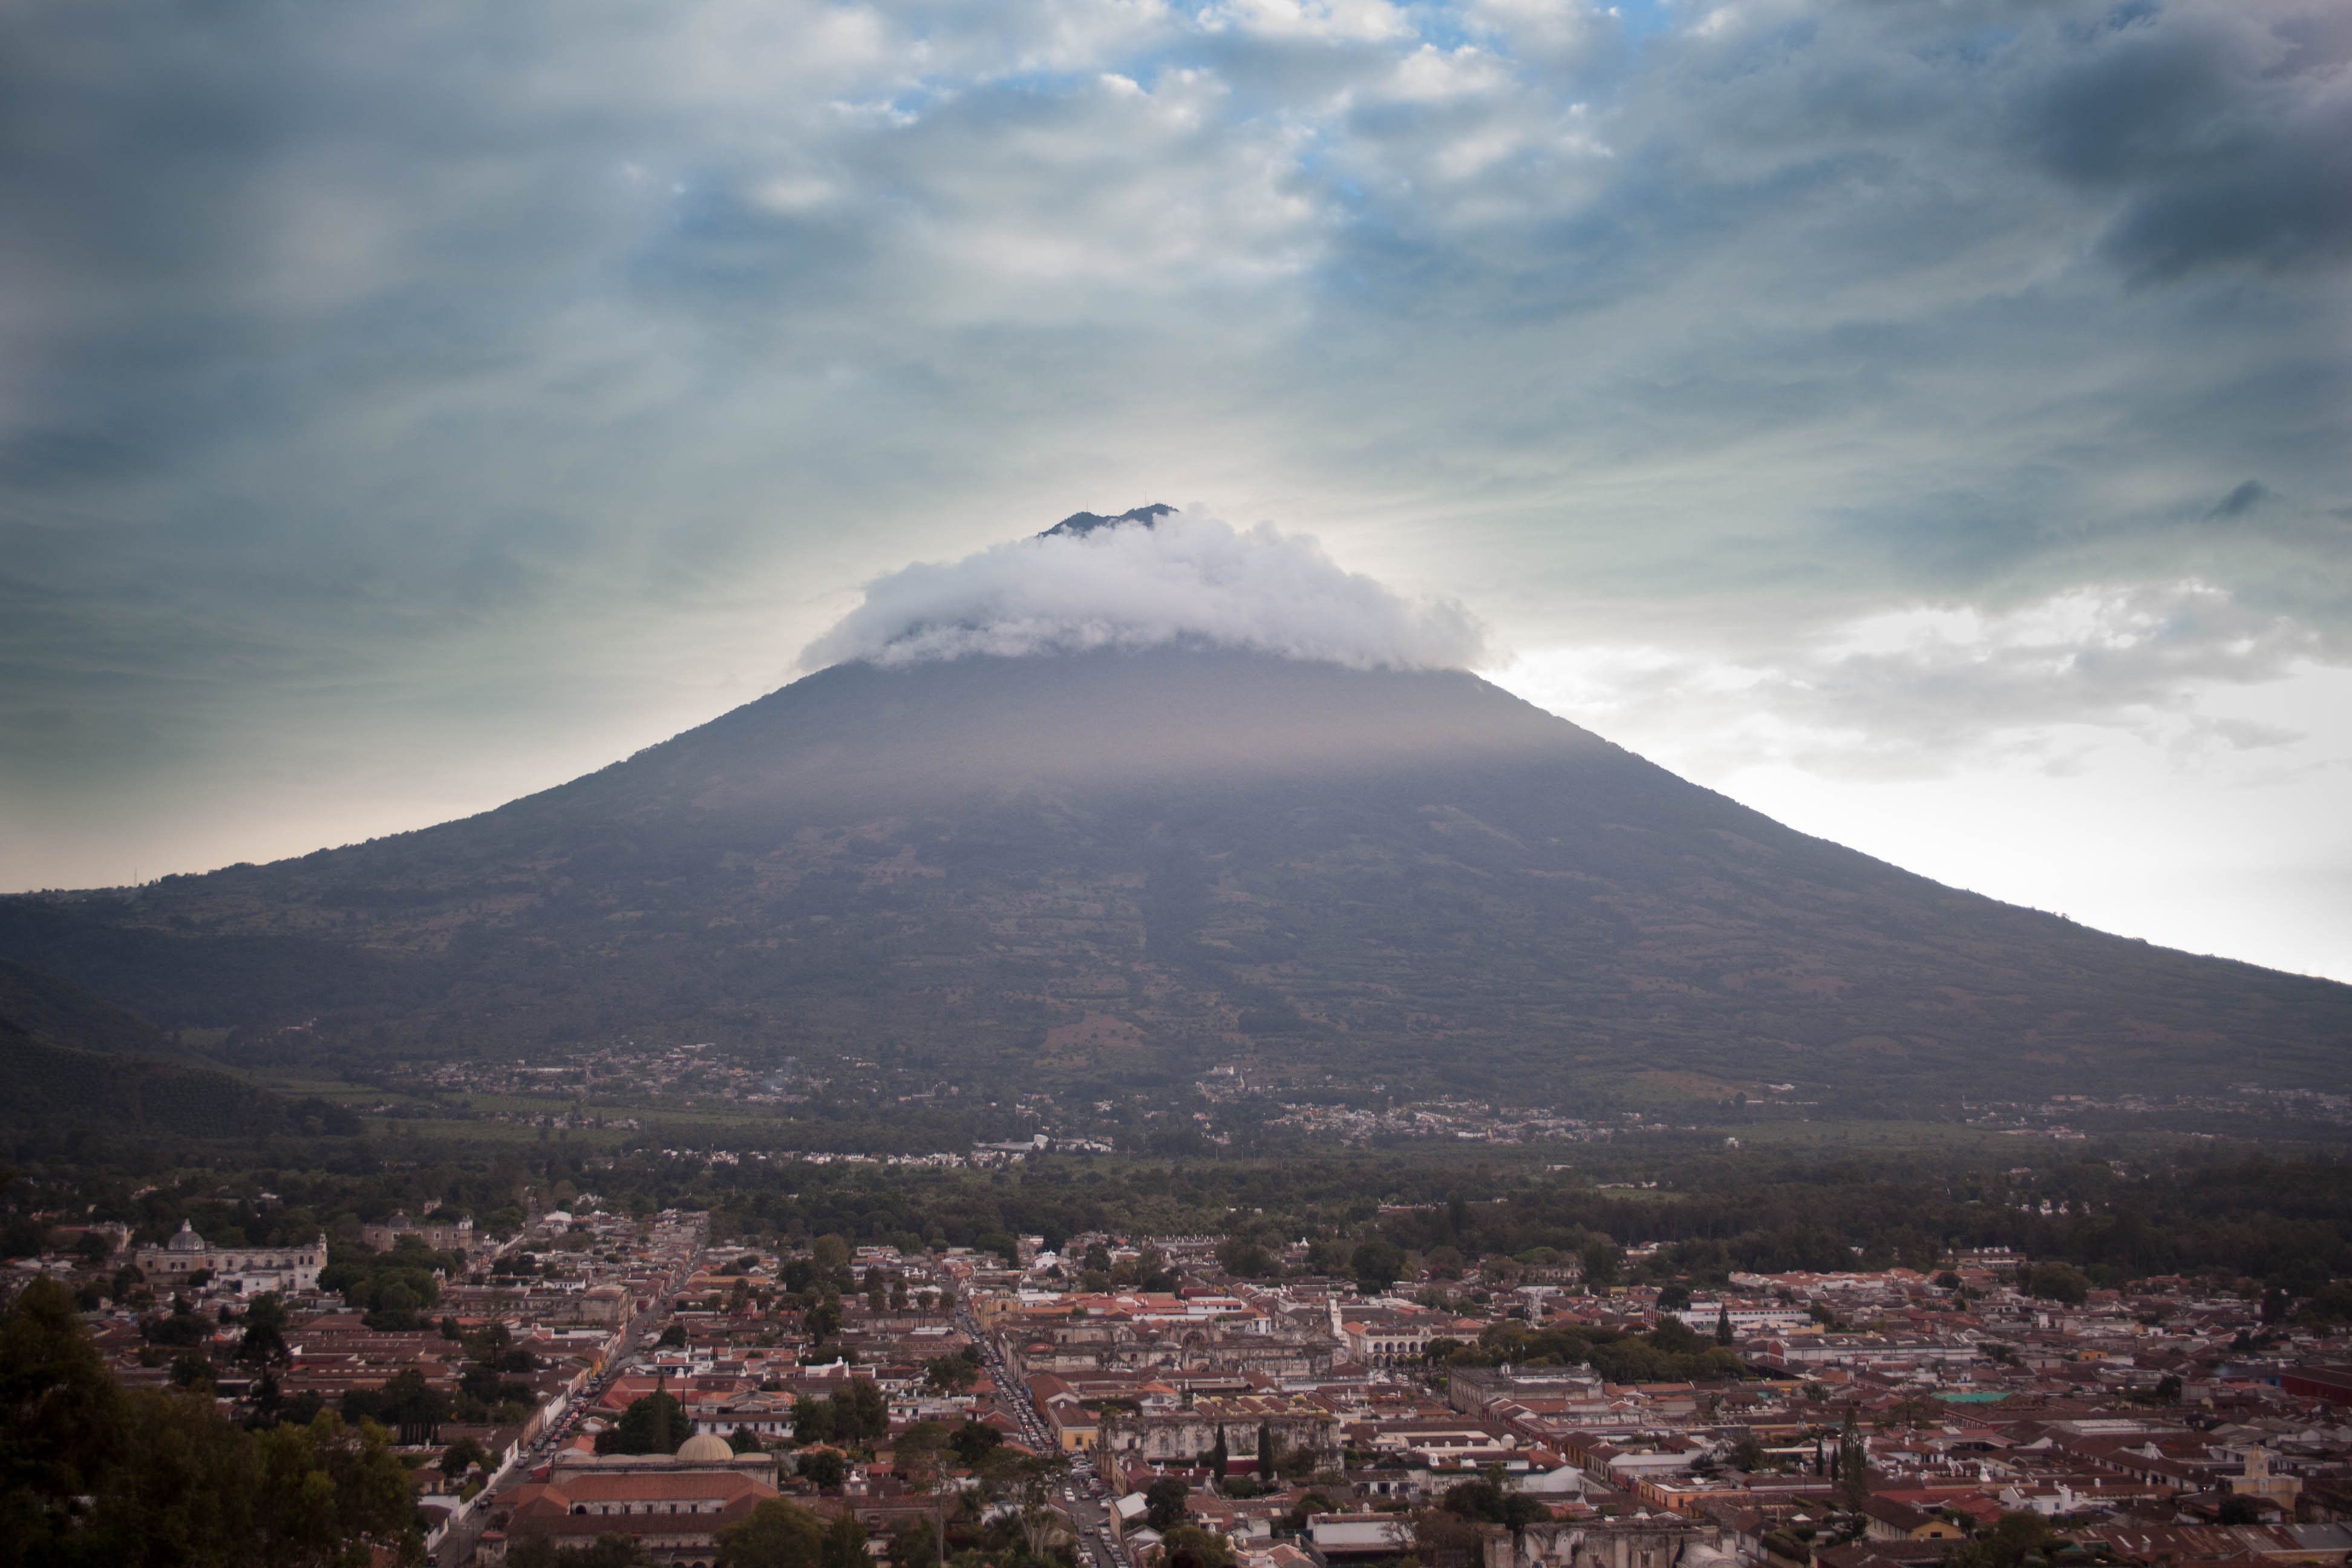
landscape, nature, horizon, mountain, cloud, sky, sunset, morning, hill, dawn, mountain range, volcano, summit, plateau, landform, sleeping giant, antigua guatemala, geographical feature, atmospheric phenomenon, mountainous landforms, volcanic landform, water volcano